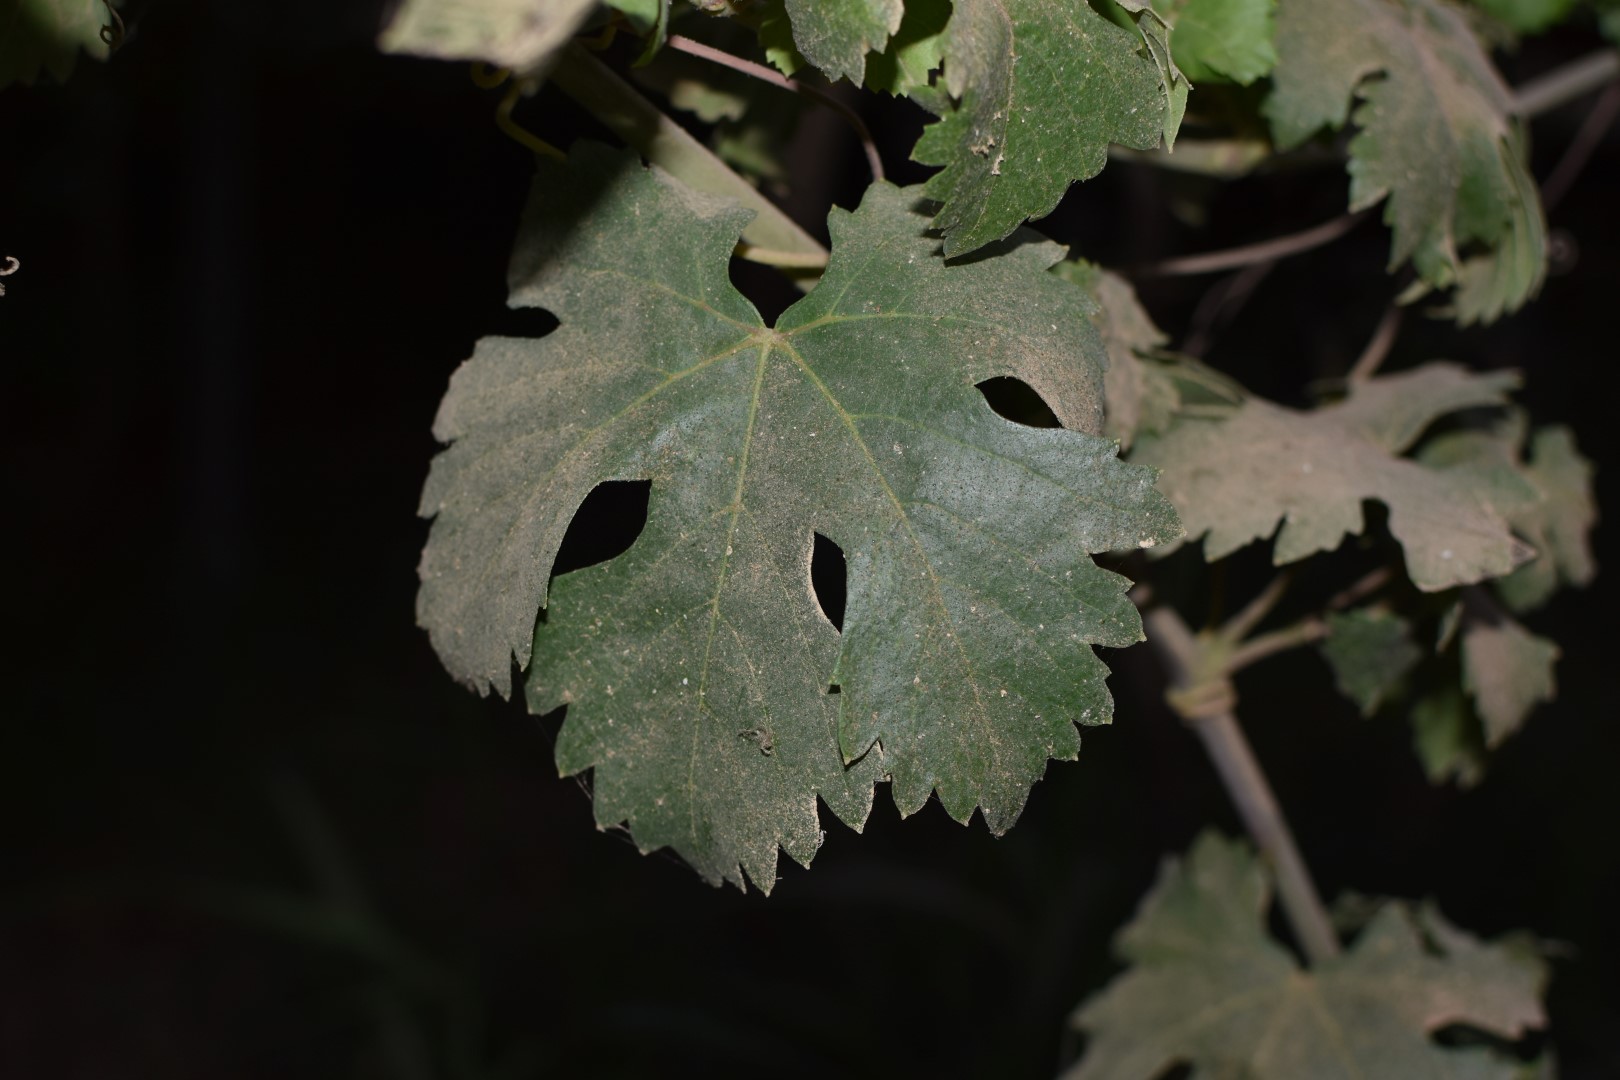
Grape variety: Aswud Balad